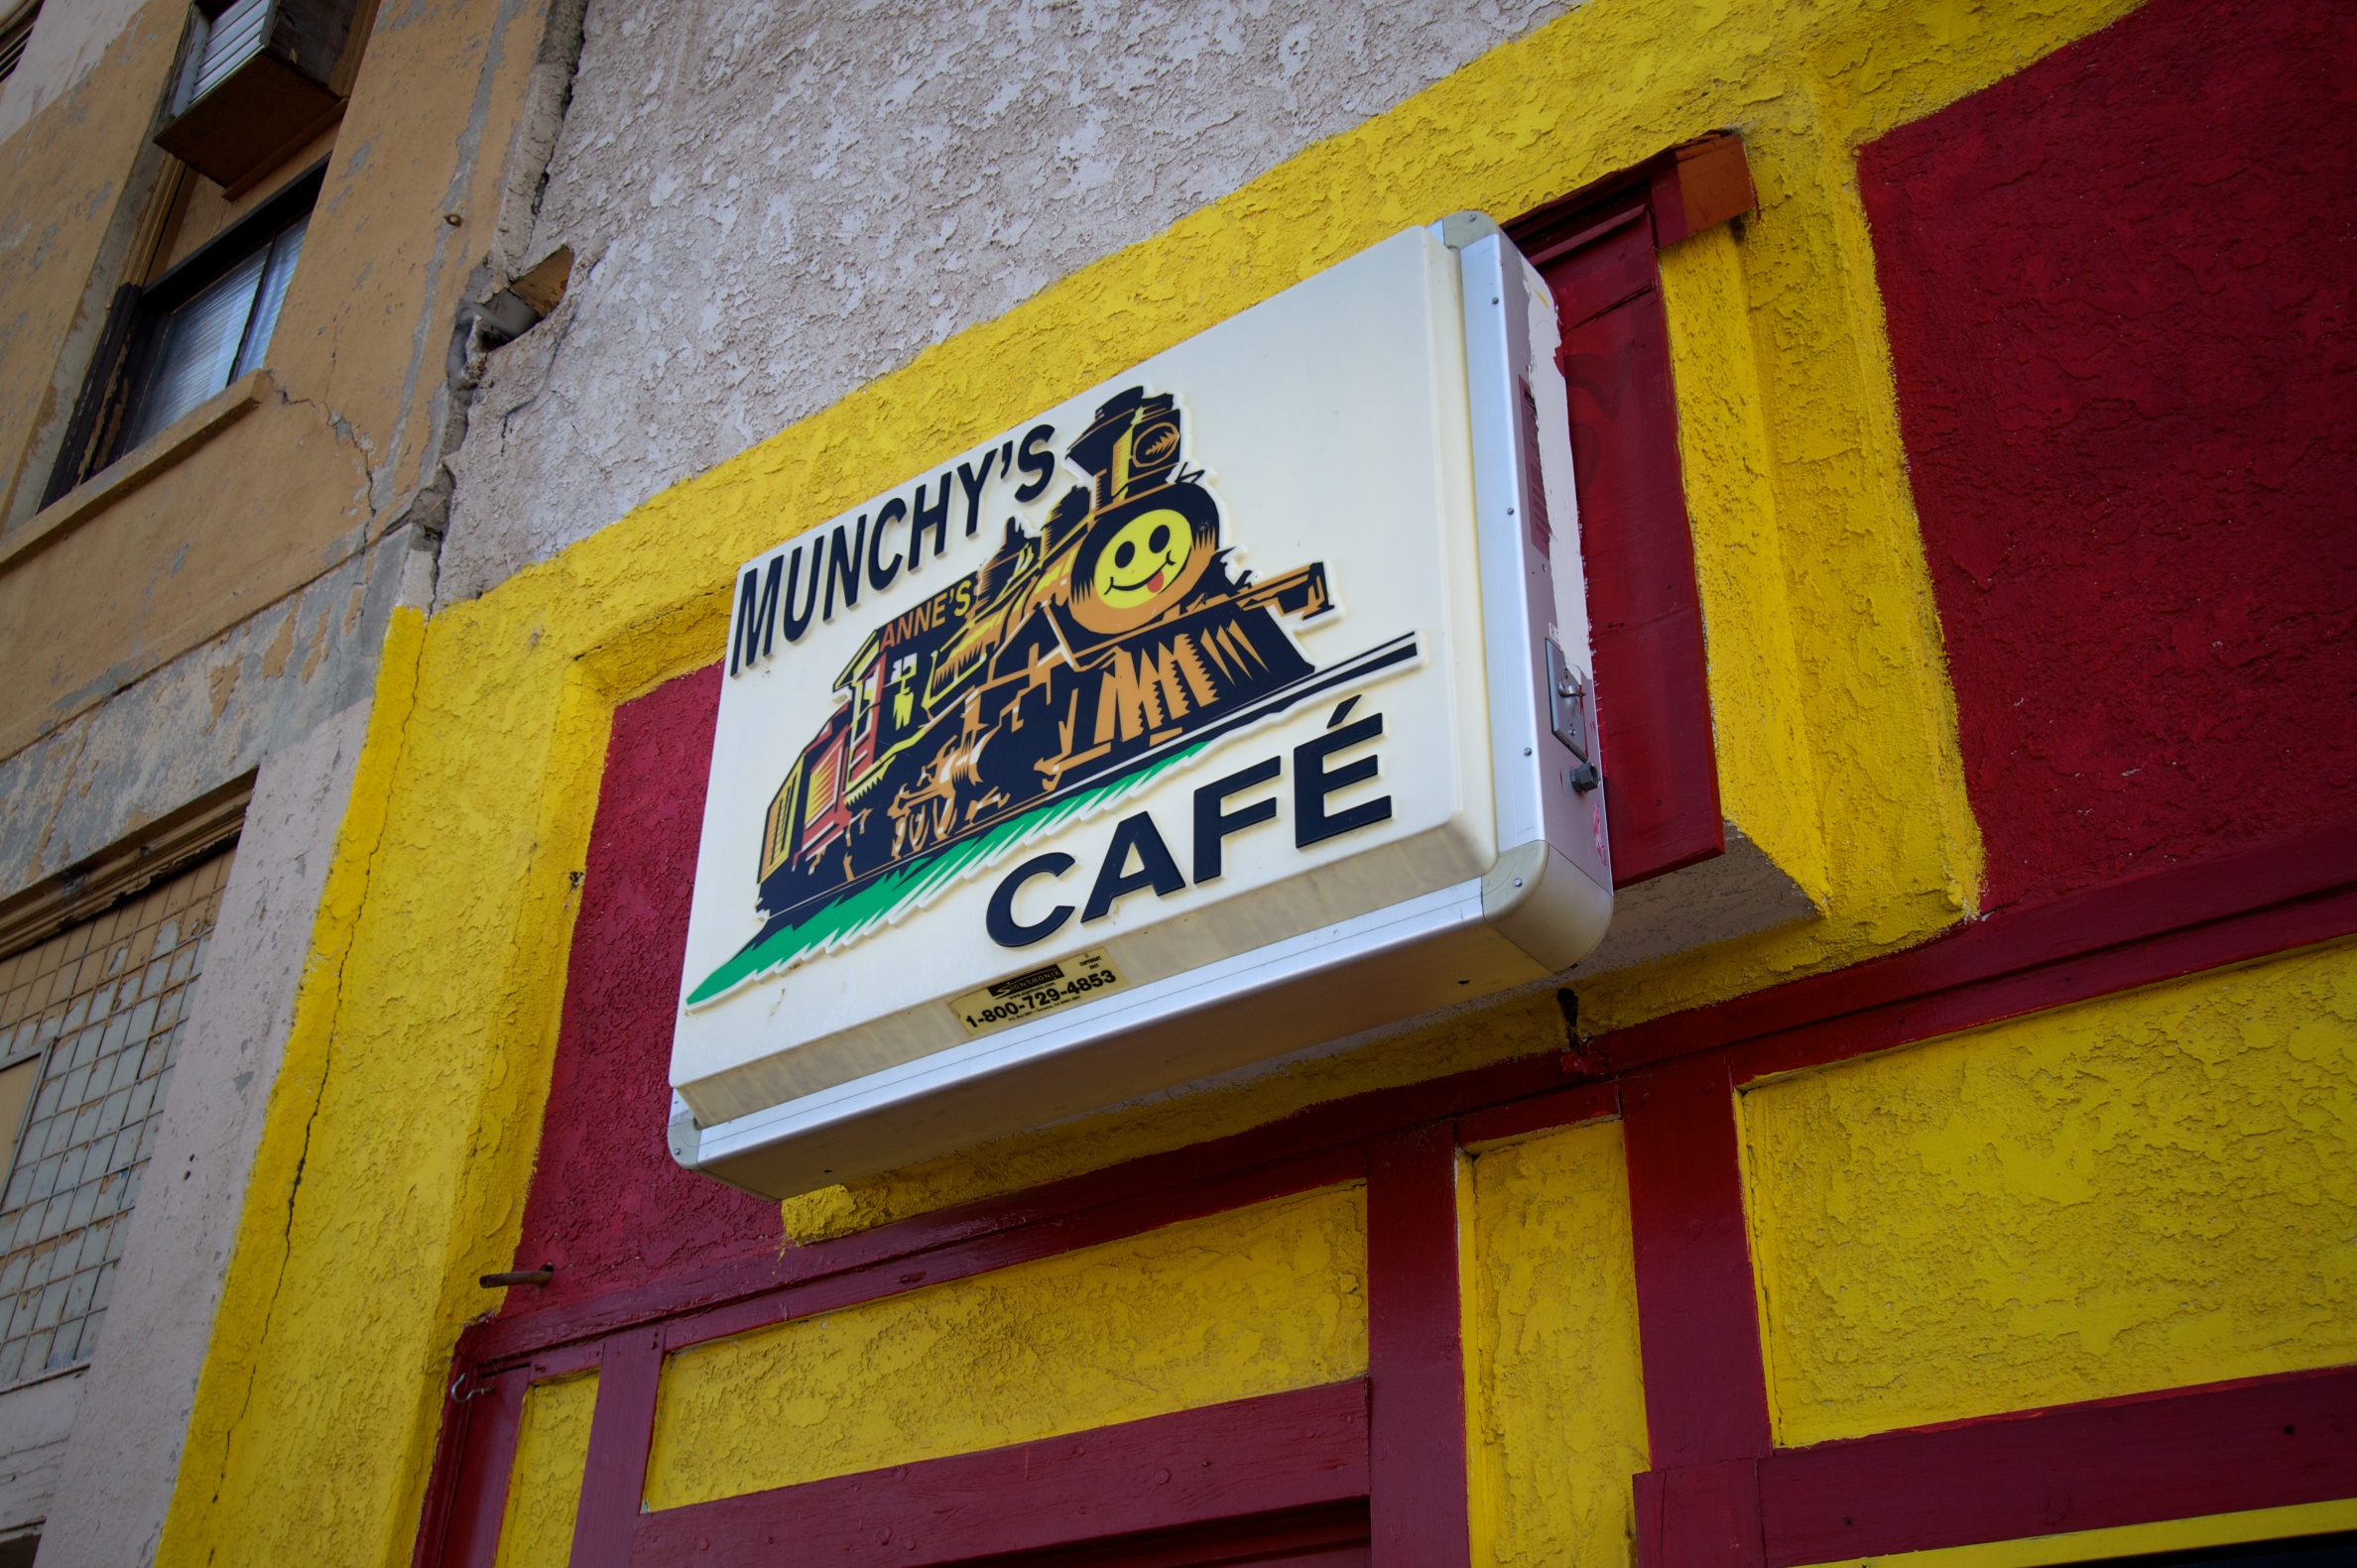
wall, sign, red, color, yellow, signage, art, shape